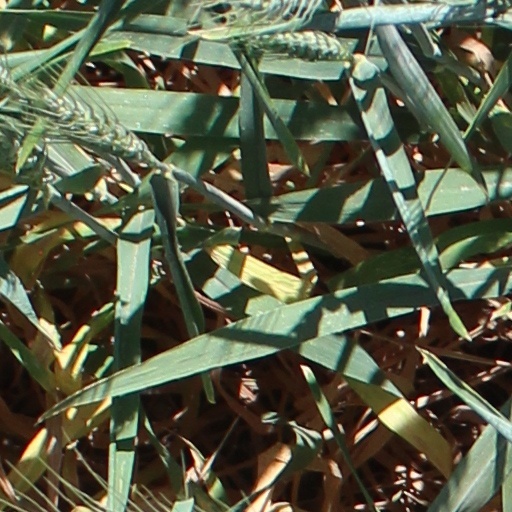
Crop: wheat